List of dreadnought battleships of the Royal Navy

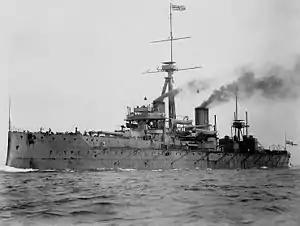
HMS "Dreadnought"

HMS "Dreadnought" was the first dreadnought battleship, a classification to which she gave her name, and was born out of the minds of Vittorio Cuniberti and First Sea Lord Admiral Sir John Fisher and the results of the Russo-Japanese War. She was the first large warship to use steam turbines, of which "Dreadnought" had two, from the Parsons company. They supplied four shafts that all told gave the long warship a revolutionary top speed of in spite of her displacement of . "Dreadnought"s primary armament was a suite of ten 45-calibre Mk X 12-inch guns, arranged in such a way that only eight of her main guns could fire a broadside, and a secondary armament of ten 50-calibre 12-pounder guns and five torpedo tubes. Her belt armour ranged from to of Krupp armour. "Dreadnought" sparked a naval arms race that soon had all the world's major powers building new and bigger warships in her image. Although her concepts would be improved upon for decades, "Dreadnought"s construction set an unbeaten record of 15 months for the fastest construction of a battleship ever.